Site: brandenburg
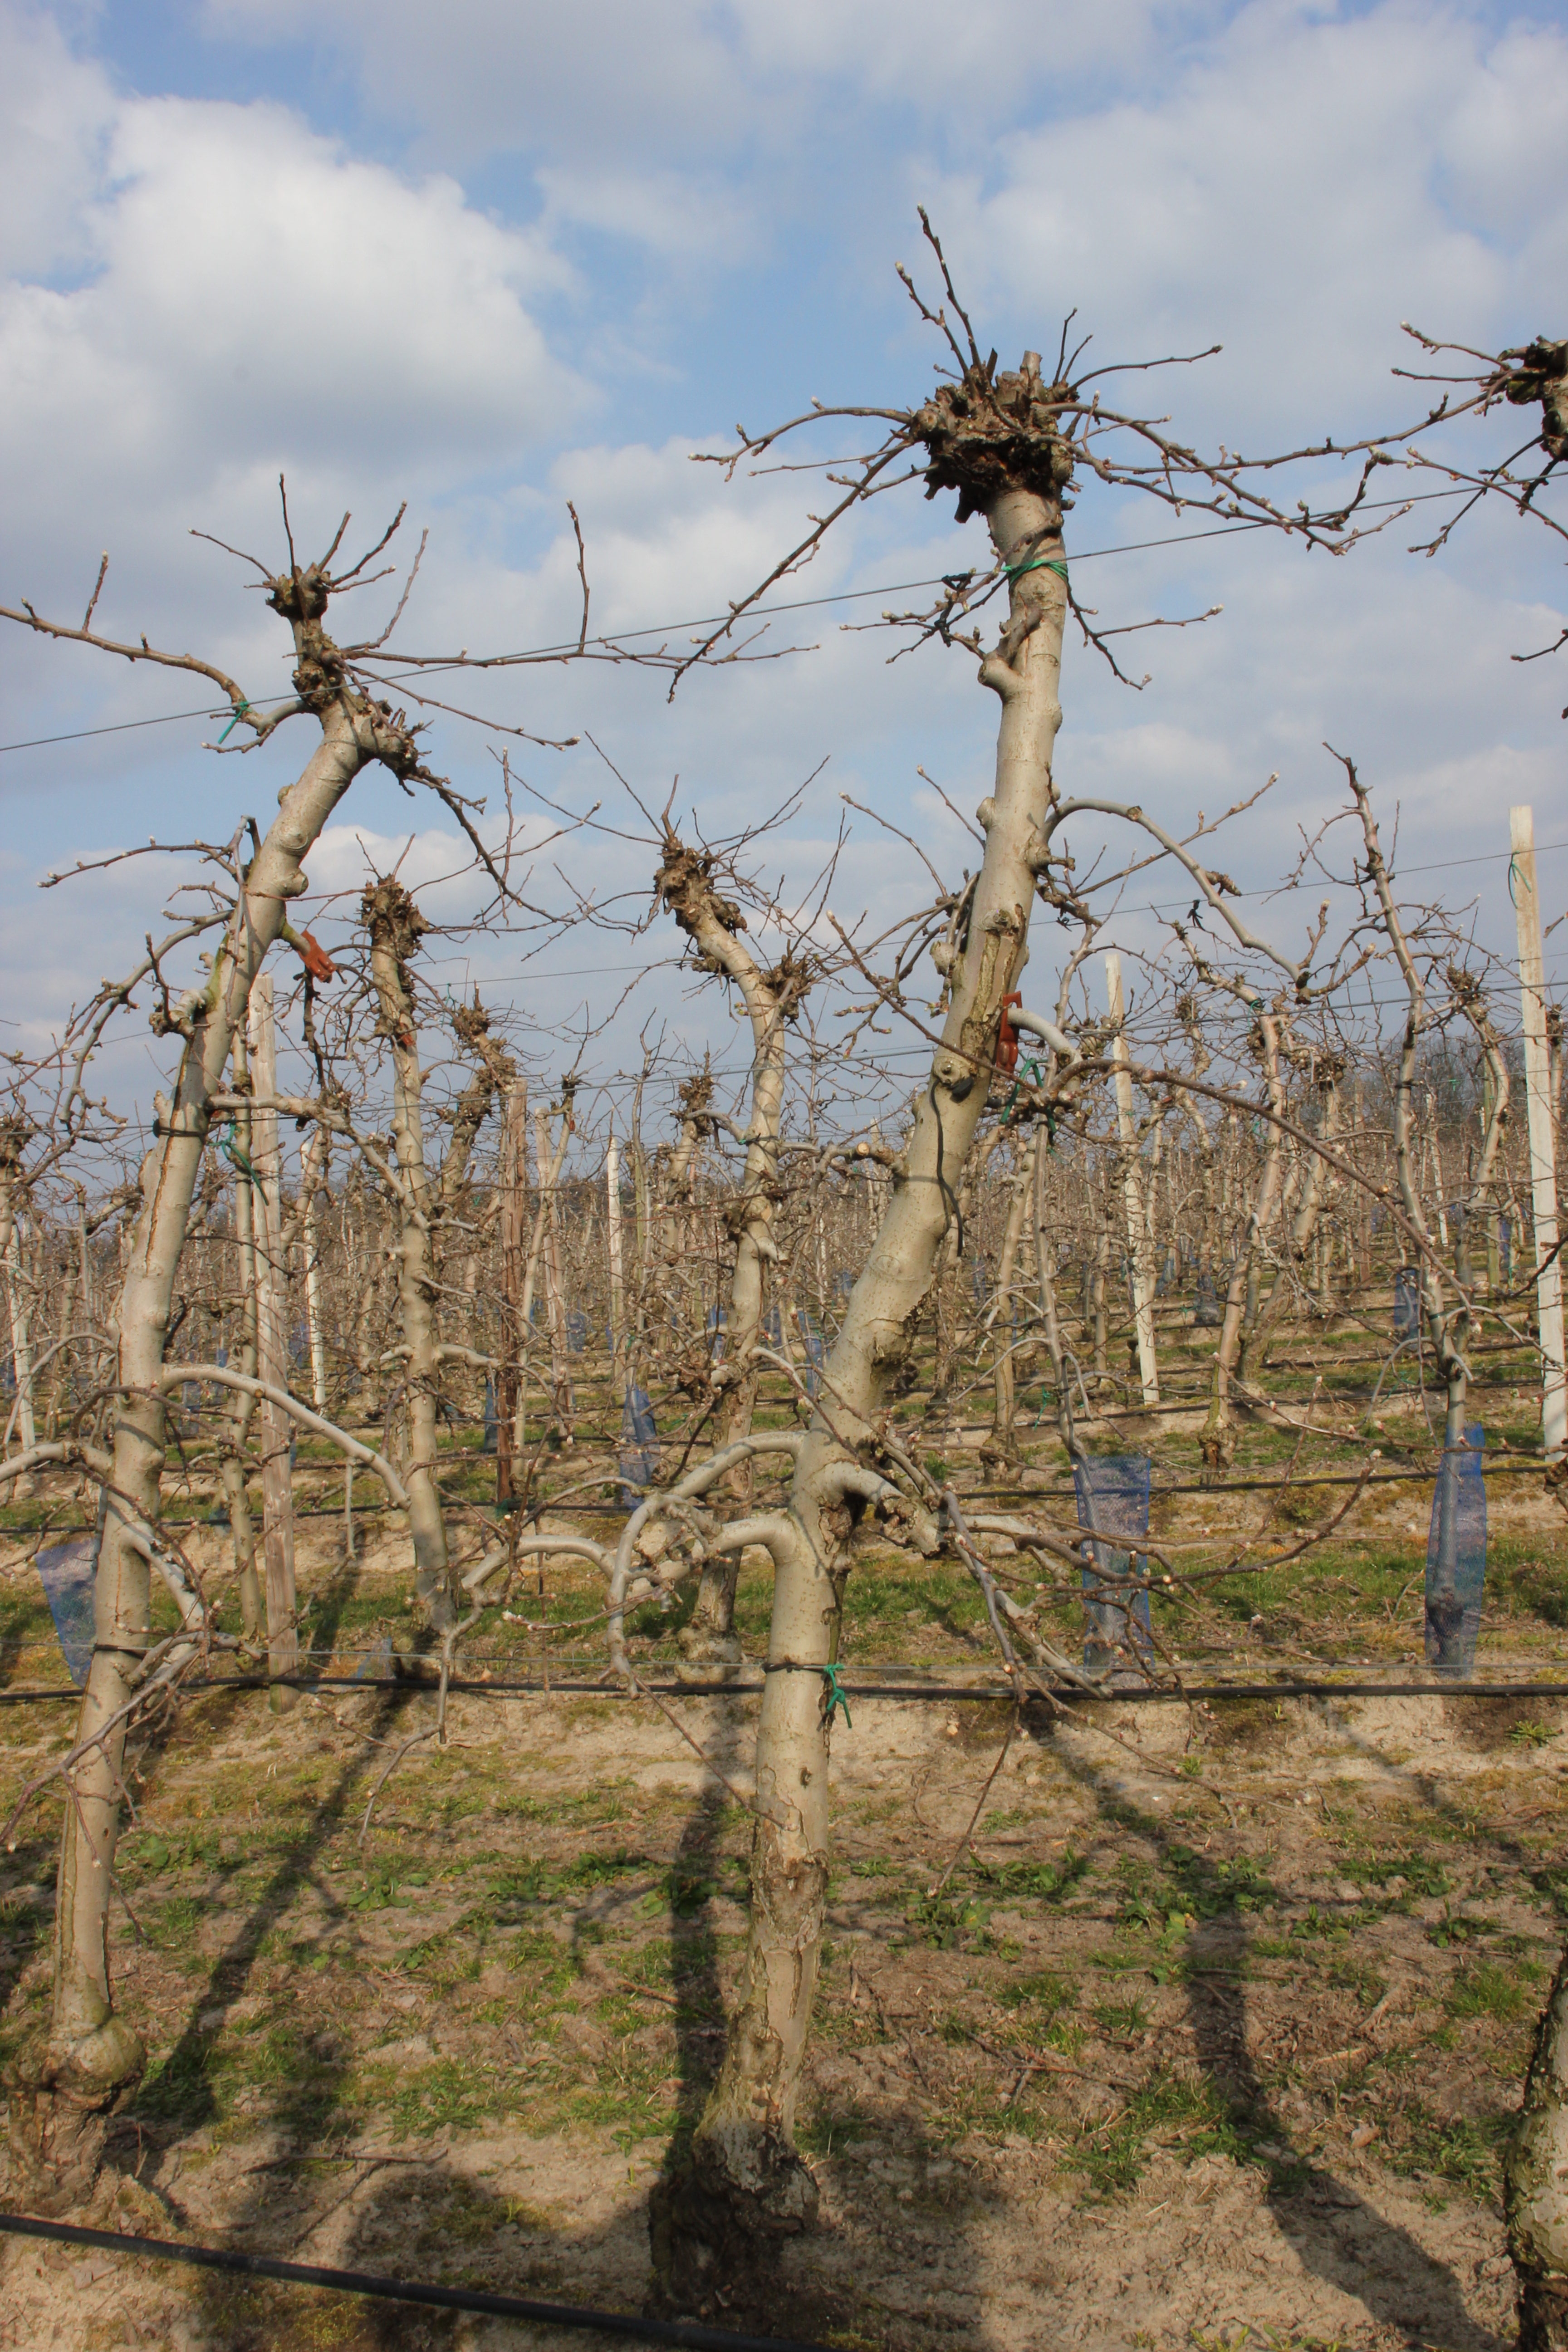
Growth stage (BBCH 03): Bud development